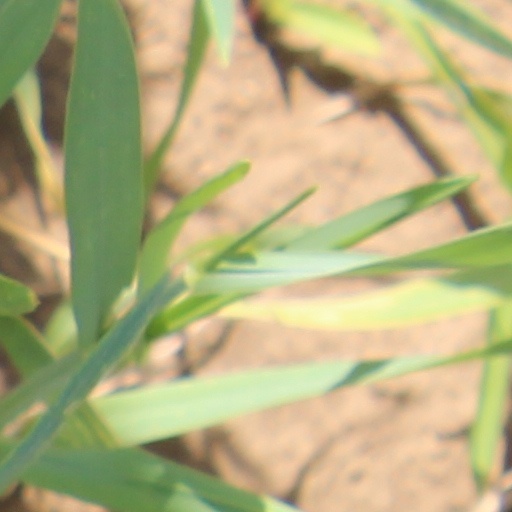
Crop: wheat